Lower Green, Esher

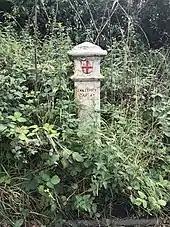
Coal Tax Post

Originally set up to pay for the Great fire in 1666 the coal tax posts were established around London to pay for improvements, two of which can be found in Lower Green. One is located on Lower Green Road, TQ 138 657, and the other on Douglas Road, TQ 140 685, was moved in 1861.